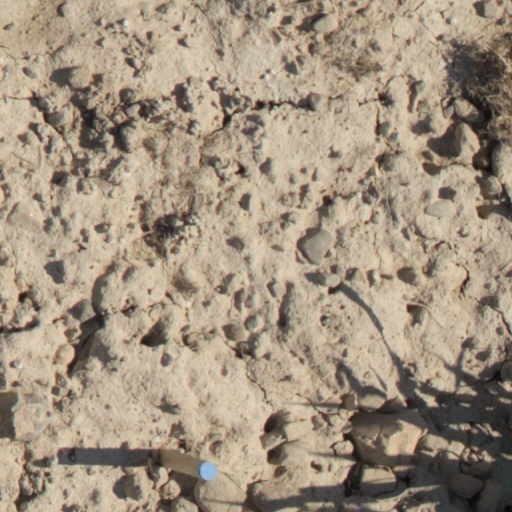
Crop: wheat